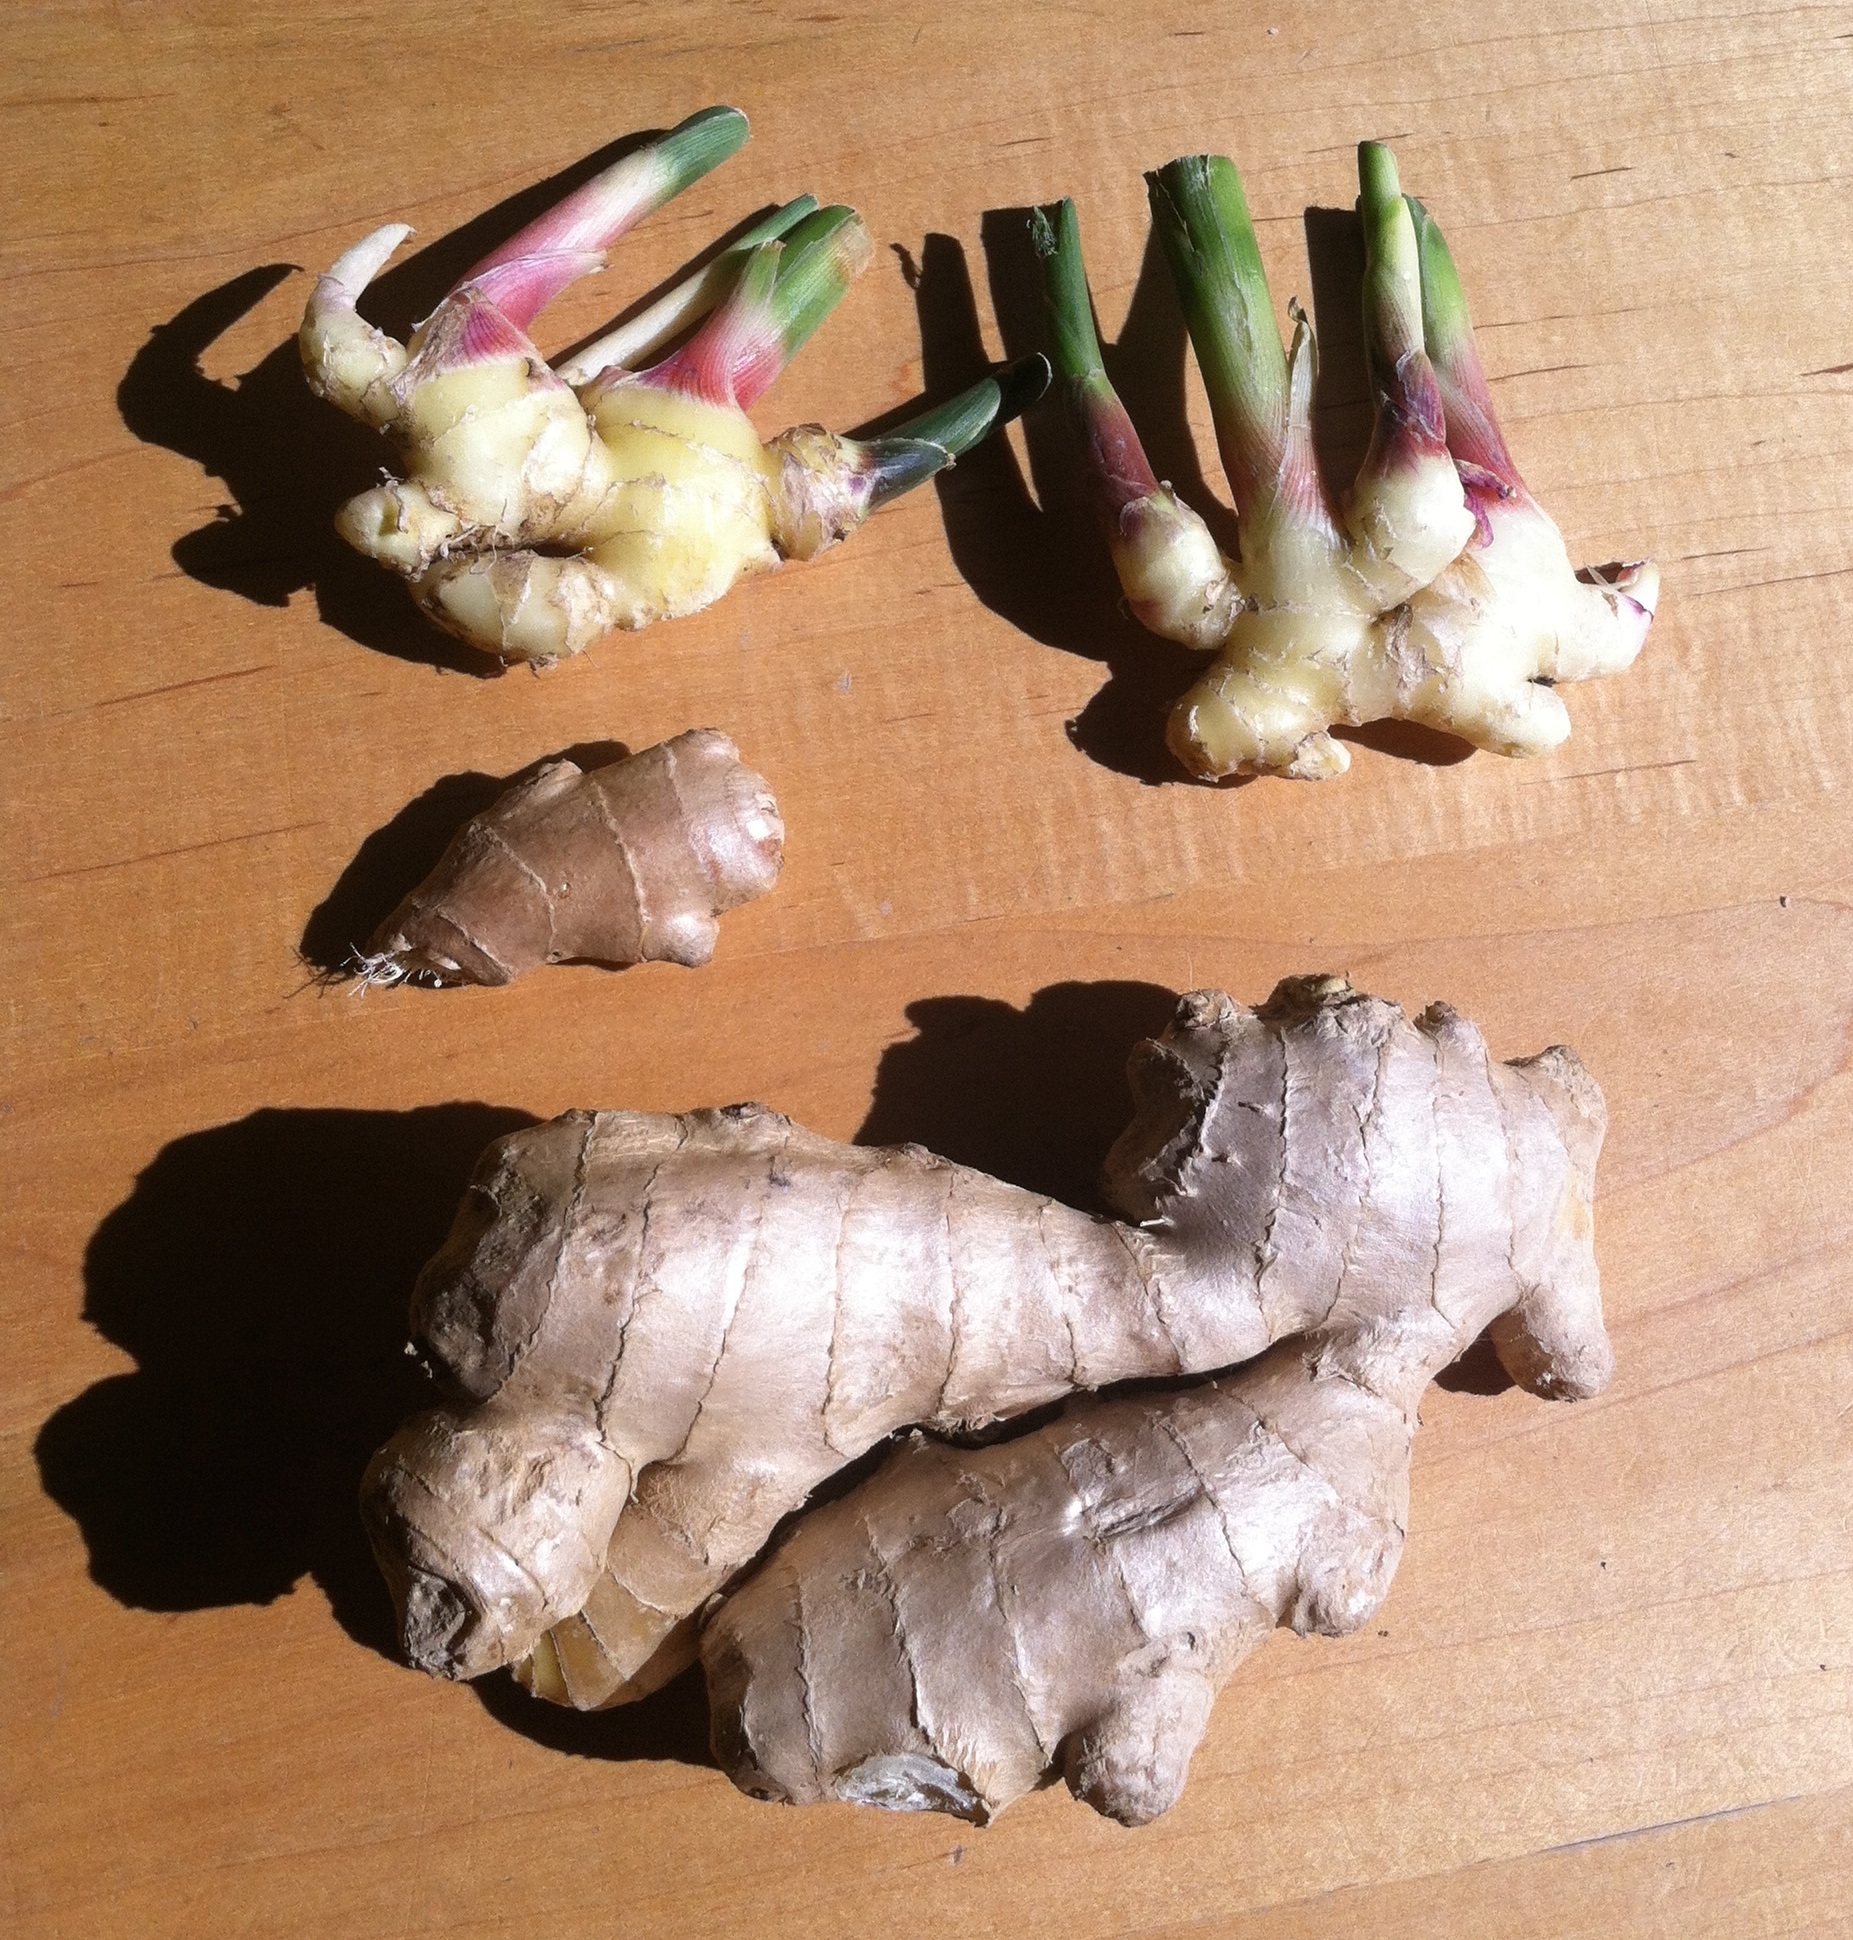
asian, food, spice, cooking, ingredient, produce, vegetable, root, spicy, ginger, organic, flowering plant, land plant, zingiber